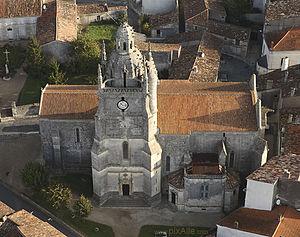
Saint-Fort-sur-Gironde est une commune du sud-ouest de la France, située dans le département de la Charente-Maritime. Ses habitants sont appelés les Saint-Fortais et les Saint-Fortaises.